Robertsonian translocation

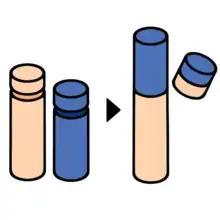
A Robertsonian translocation. The short arms of the chromosomes (shown on right) are often lost

Robertsonian translocation (ROB) is a chromosomal abnormality where the entire long arms of two different chromosomes become fused to each other. It is the most common form of chromosomal translocation in humans, affecting 1 out of every 1,000 babies born. It does not usually cause medical problems, though some people may produce gametes with an incorrect number of chromosomes, resulting in a risk of miscarriage. In rare cases this translocation results in Down syndrome and Patau syndrome. Robertsonian translocations result in a reduction in the number of chromosomes. A Robertsonian evolutionary fusion, which may have occurred in the common ancestor of humans and other great apes, is the reason humans have 46 chromosomes while all other primates have 48. Detailed DNA studies of chimpanzee, orangutan, gorilla and bonobo apes has determined that where human chromosome 2 is present in our DNA in all four great apes this is split into two separate chromosomes typically numbered 2a and 2b. Similarly, the fact that horses have 64 chromosomes and donkeys 62, and that they can still have common, albeit usually infertile, offspring, may be due to a Robertsonian evolutionary fusion at some point in the descent of today's donkeys from their common ancestor.